Löwlerbund

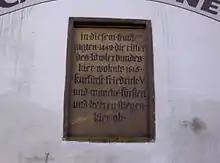
Cham Marktplatz 4, commemorative plaque on the site of the Gasthof Krone

As a result, 46 representatives of the knighthood of and neighbouring regions gathered at the inn Gasthof Krone in the marketplace of Cham on 14 July 1489 and formed the "Löwlerbund" ("League of the Lion"). This was implicitly a declaration of war against Duke Albert.